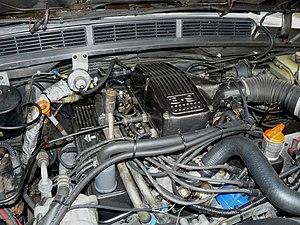
Le V8 Rover est un moteur à combustion interne compact V8 avec des culasses et un bloc-cylindre en aluminium. Initialement conçu par General Motors, ce moteur fut repensé et produit par Rover au Royaume-Uni à partir de 1967. Ce moteur a été utilisé dans une large gamme de véhicules Rover ainsi que d'autres constructeurs depuis son utilisation par les britanniques.